Paddington, New South Wales

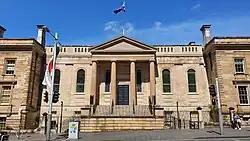
Sydney Grammar School

Paddington has a number of heritage-listed sites, including the following sites listed on the New South Wales State Heritage Register: